Sant Serni de Tavèrnoles

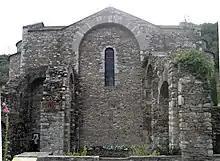
Remains of the nave

The monastery church was constructed as a T-shaped basilica with its nave and adjoining aisles separated by pillars. All that remains of the original building is the western end which unusually has an apse. The only example of its kind in Catalonia, it is in line with the Carolingian tradition. The main apse opens into three smaller apses, symbolizing the Trinity. The remains of the transept can still be seen but there are only a few small vestiges of the nave and the aisles. The nave was covered with barrel vaulting while the lateral aisles had quarter-circular vaults. There are still traces of the base of the primitive steeple but nothing is left of the cloister which was akin to that in the Cathedral of Santa Maria d'Urgell.